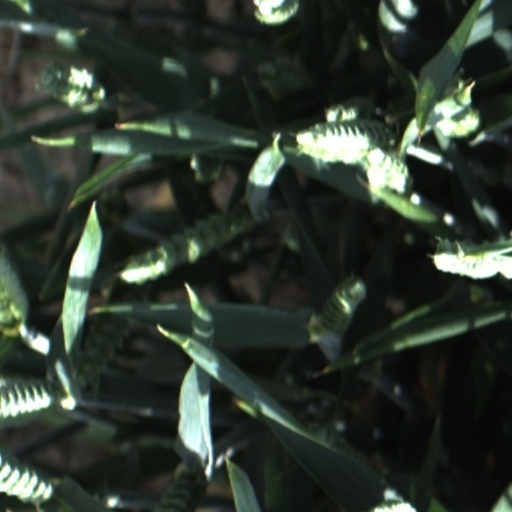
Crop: wheat